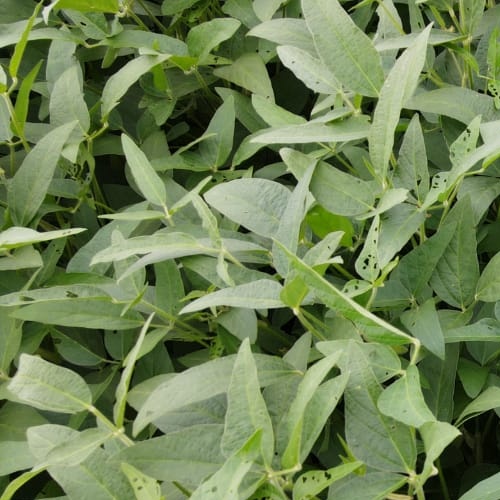
Label: Diabrotica_speciosa